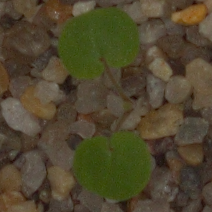
Label: smallflowered_cranesbill